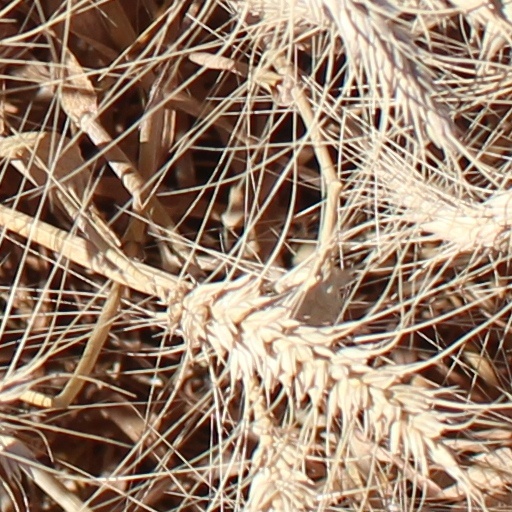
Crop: wheat